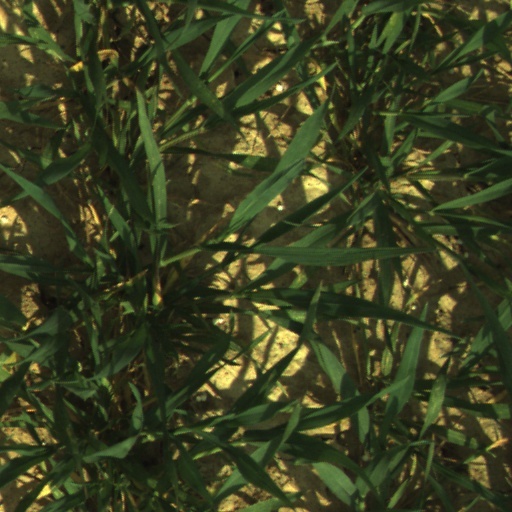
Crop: wheat